Ali and Islamic sciences

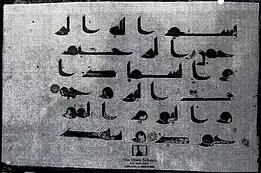
The first three verses of the Surah al-buruj (85:1–3) in what might be a folio from the Mushaf of Ali, preserved in the library of the Imam Ali shrine, Najaf, Iraq

After the death of the Islamic prophet Muhammad in 632 CE, his cousin and son-in-law Ali ibn Abi Talib played a distinct role in the genesis of Quranic sciences. His profound knowledge of the Quran, the central religious text of Islam, is often attested in early Sunni and Shia sources. Among such statements is a prophetic tradition in , a canonical Sunni source, to the effect that Ali possessed both the inner and outer dimensions of the Quran. Another such prophetic tradition reads, "Ali is with the Quran and the Quran is with Ali."